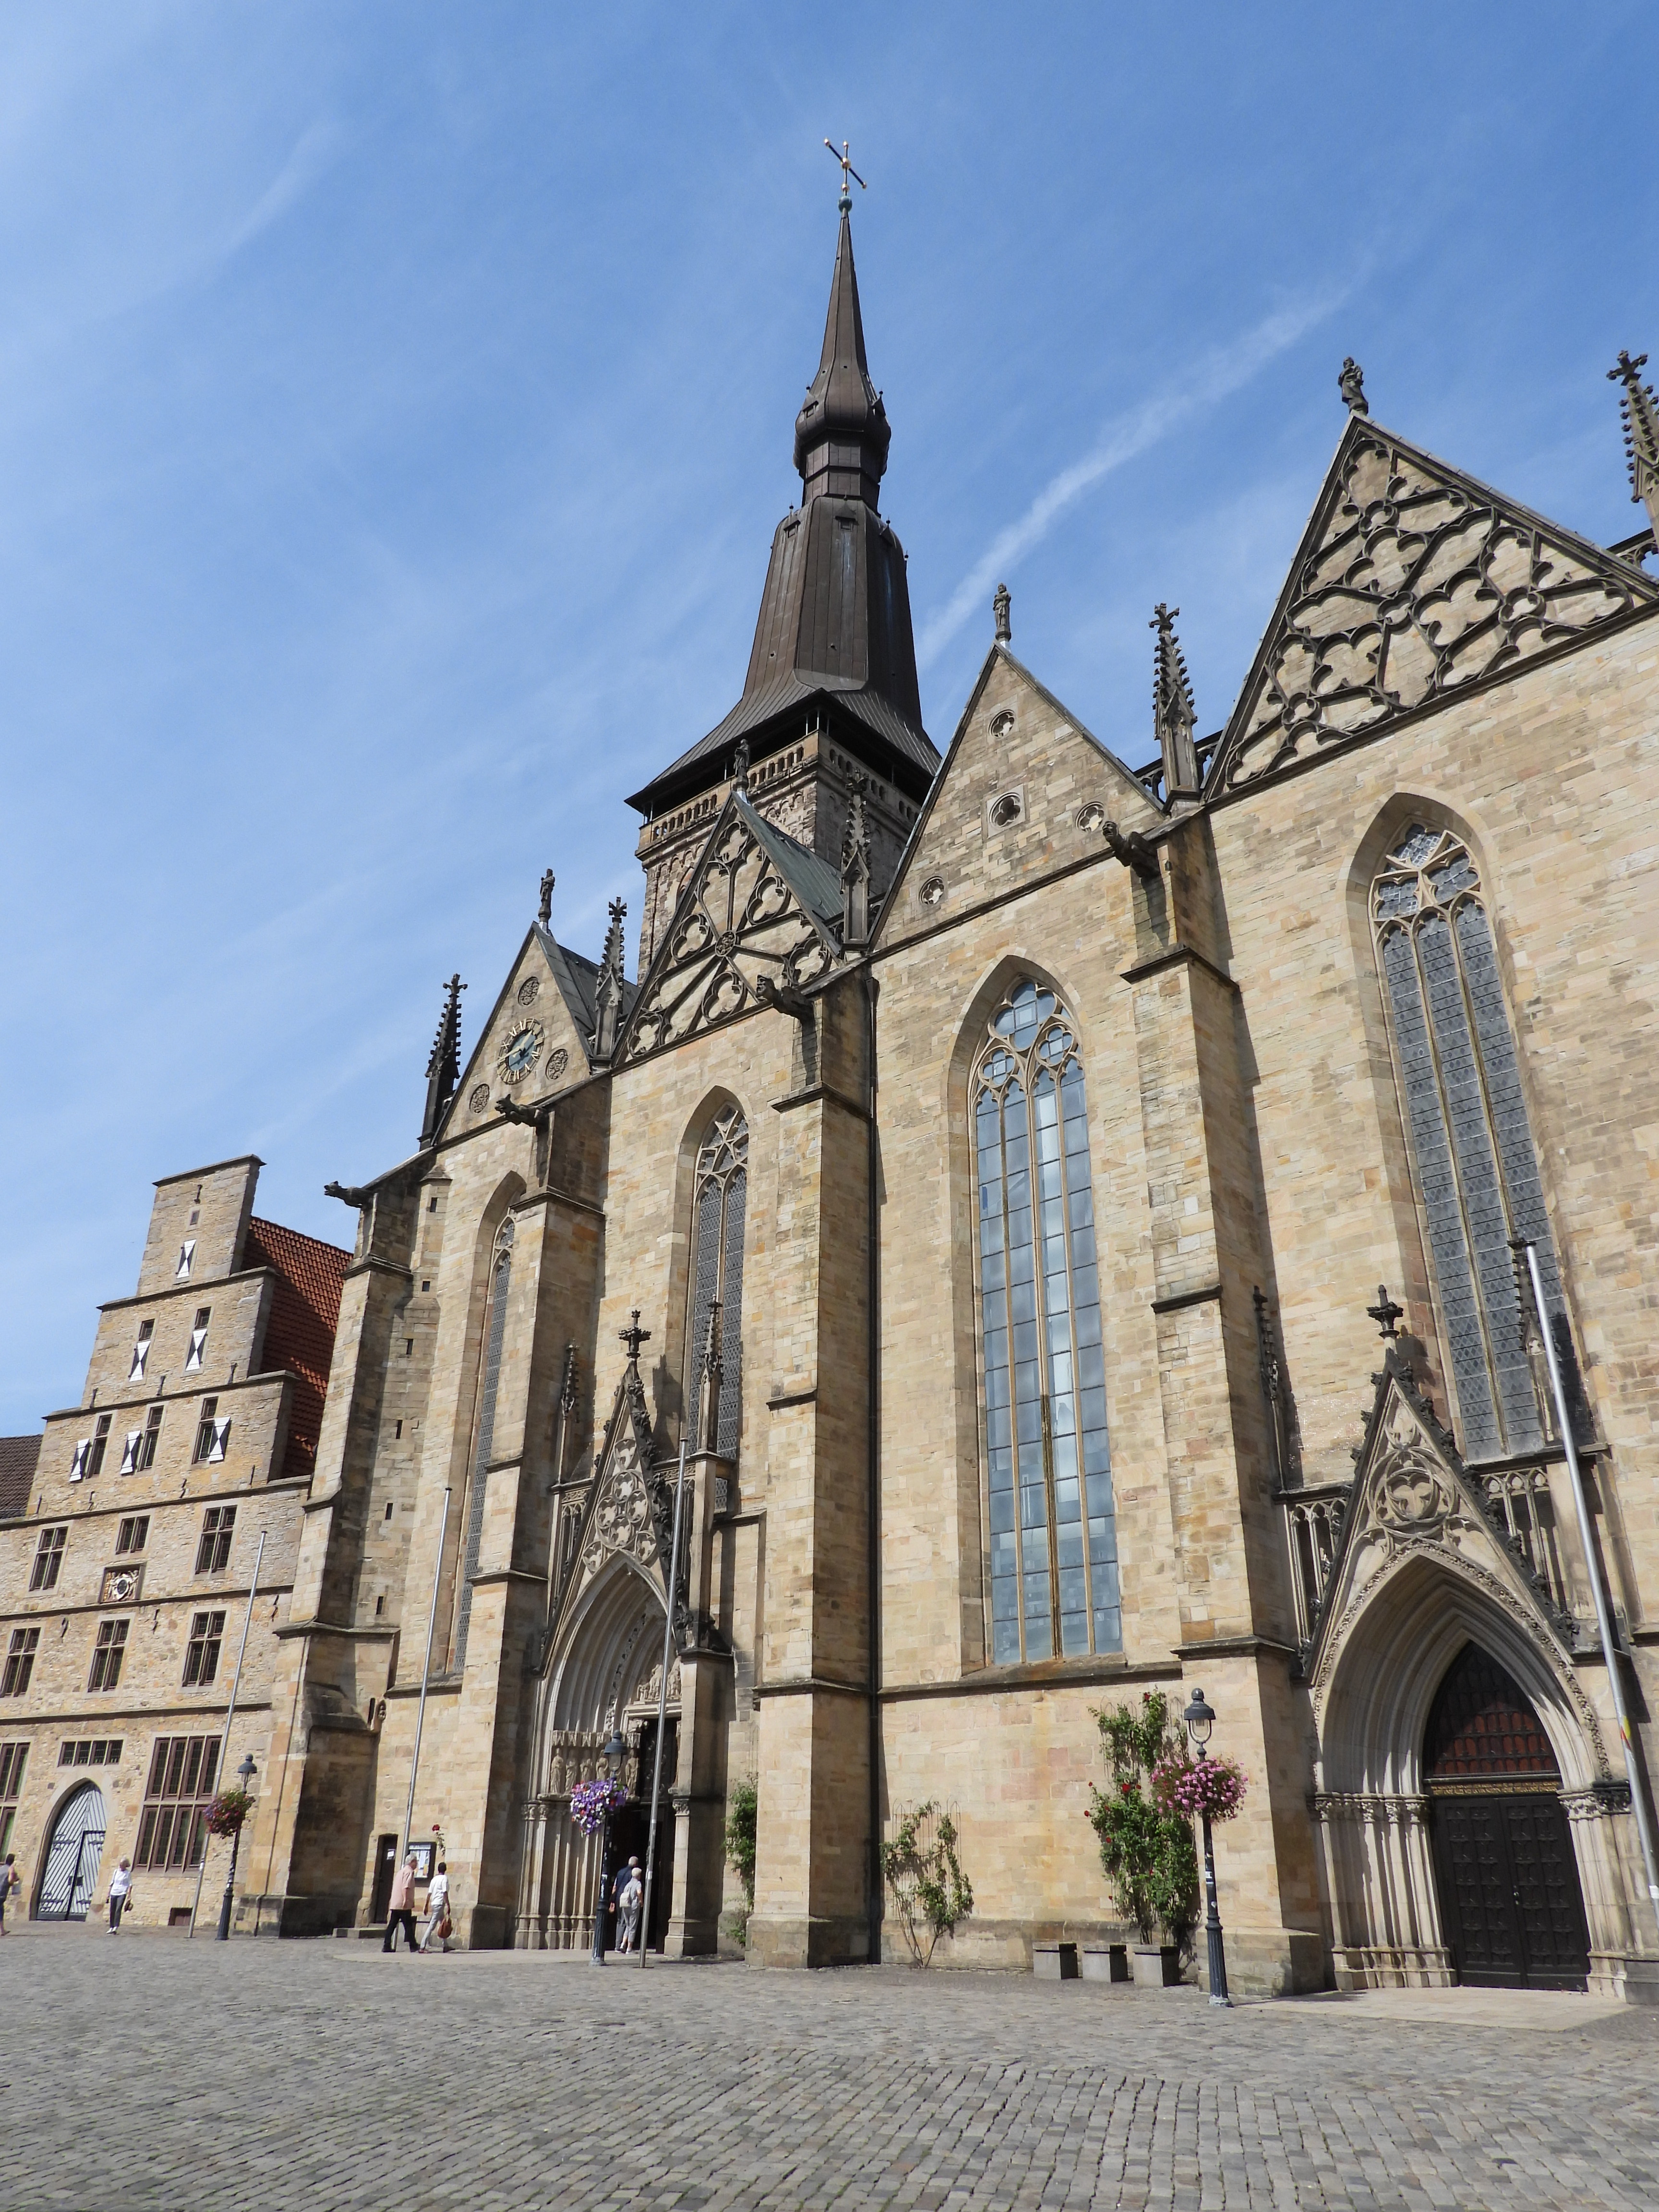
architecture, church, 14th century, germany, Osnabruck, sky, building, window, cloud, facade, castle, city, turret, house, chapel, gothic architecture, spire, plant, stately home, arch, parish, medieval architecture, history, steeple, place of worship, arcade, tourism, historic site, street, tower, symmetry, religious institute, convent, seat of local government, classical architecture, tourist attraction, cobblestone, monastery, monument, clock tower, byzantine architecture, roof, cathedral, spanish missions in california, listed building, abbey